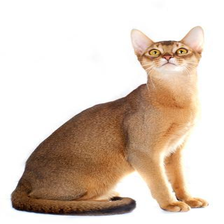
Species: cat
Breed: Abyssinian